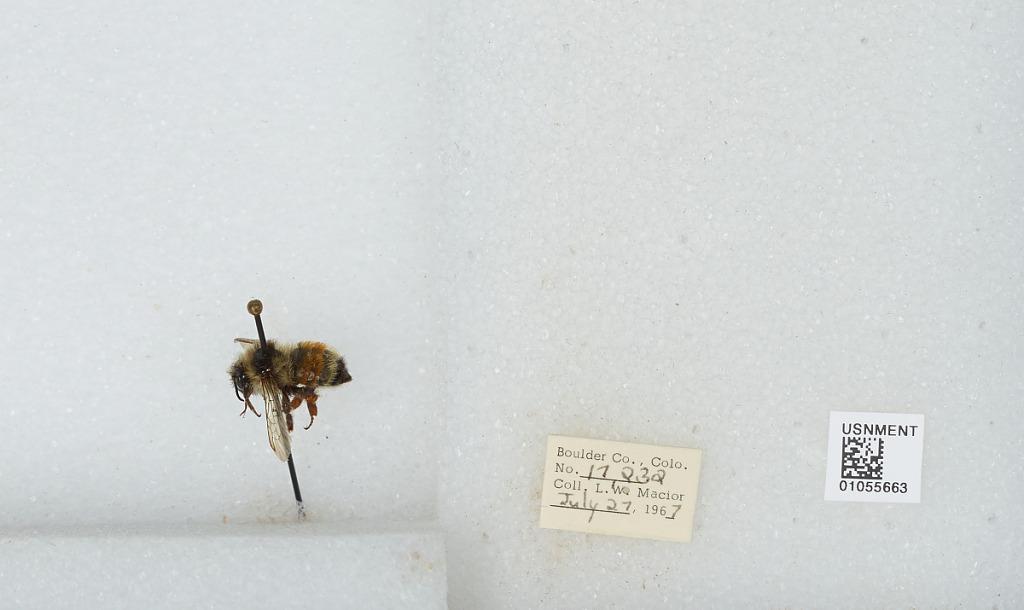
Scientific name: Bombus (Pyrobombus) bifarius Cresson
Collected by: L. Macior
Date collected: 1967-7-27
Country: United States
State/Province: Colorado
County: Boulder
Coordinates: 40.0017, -105.308